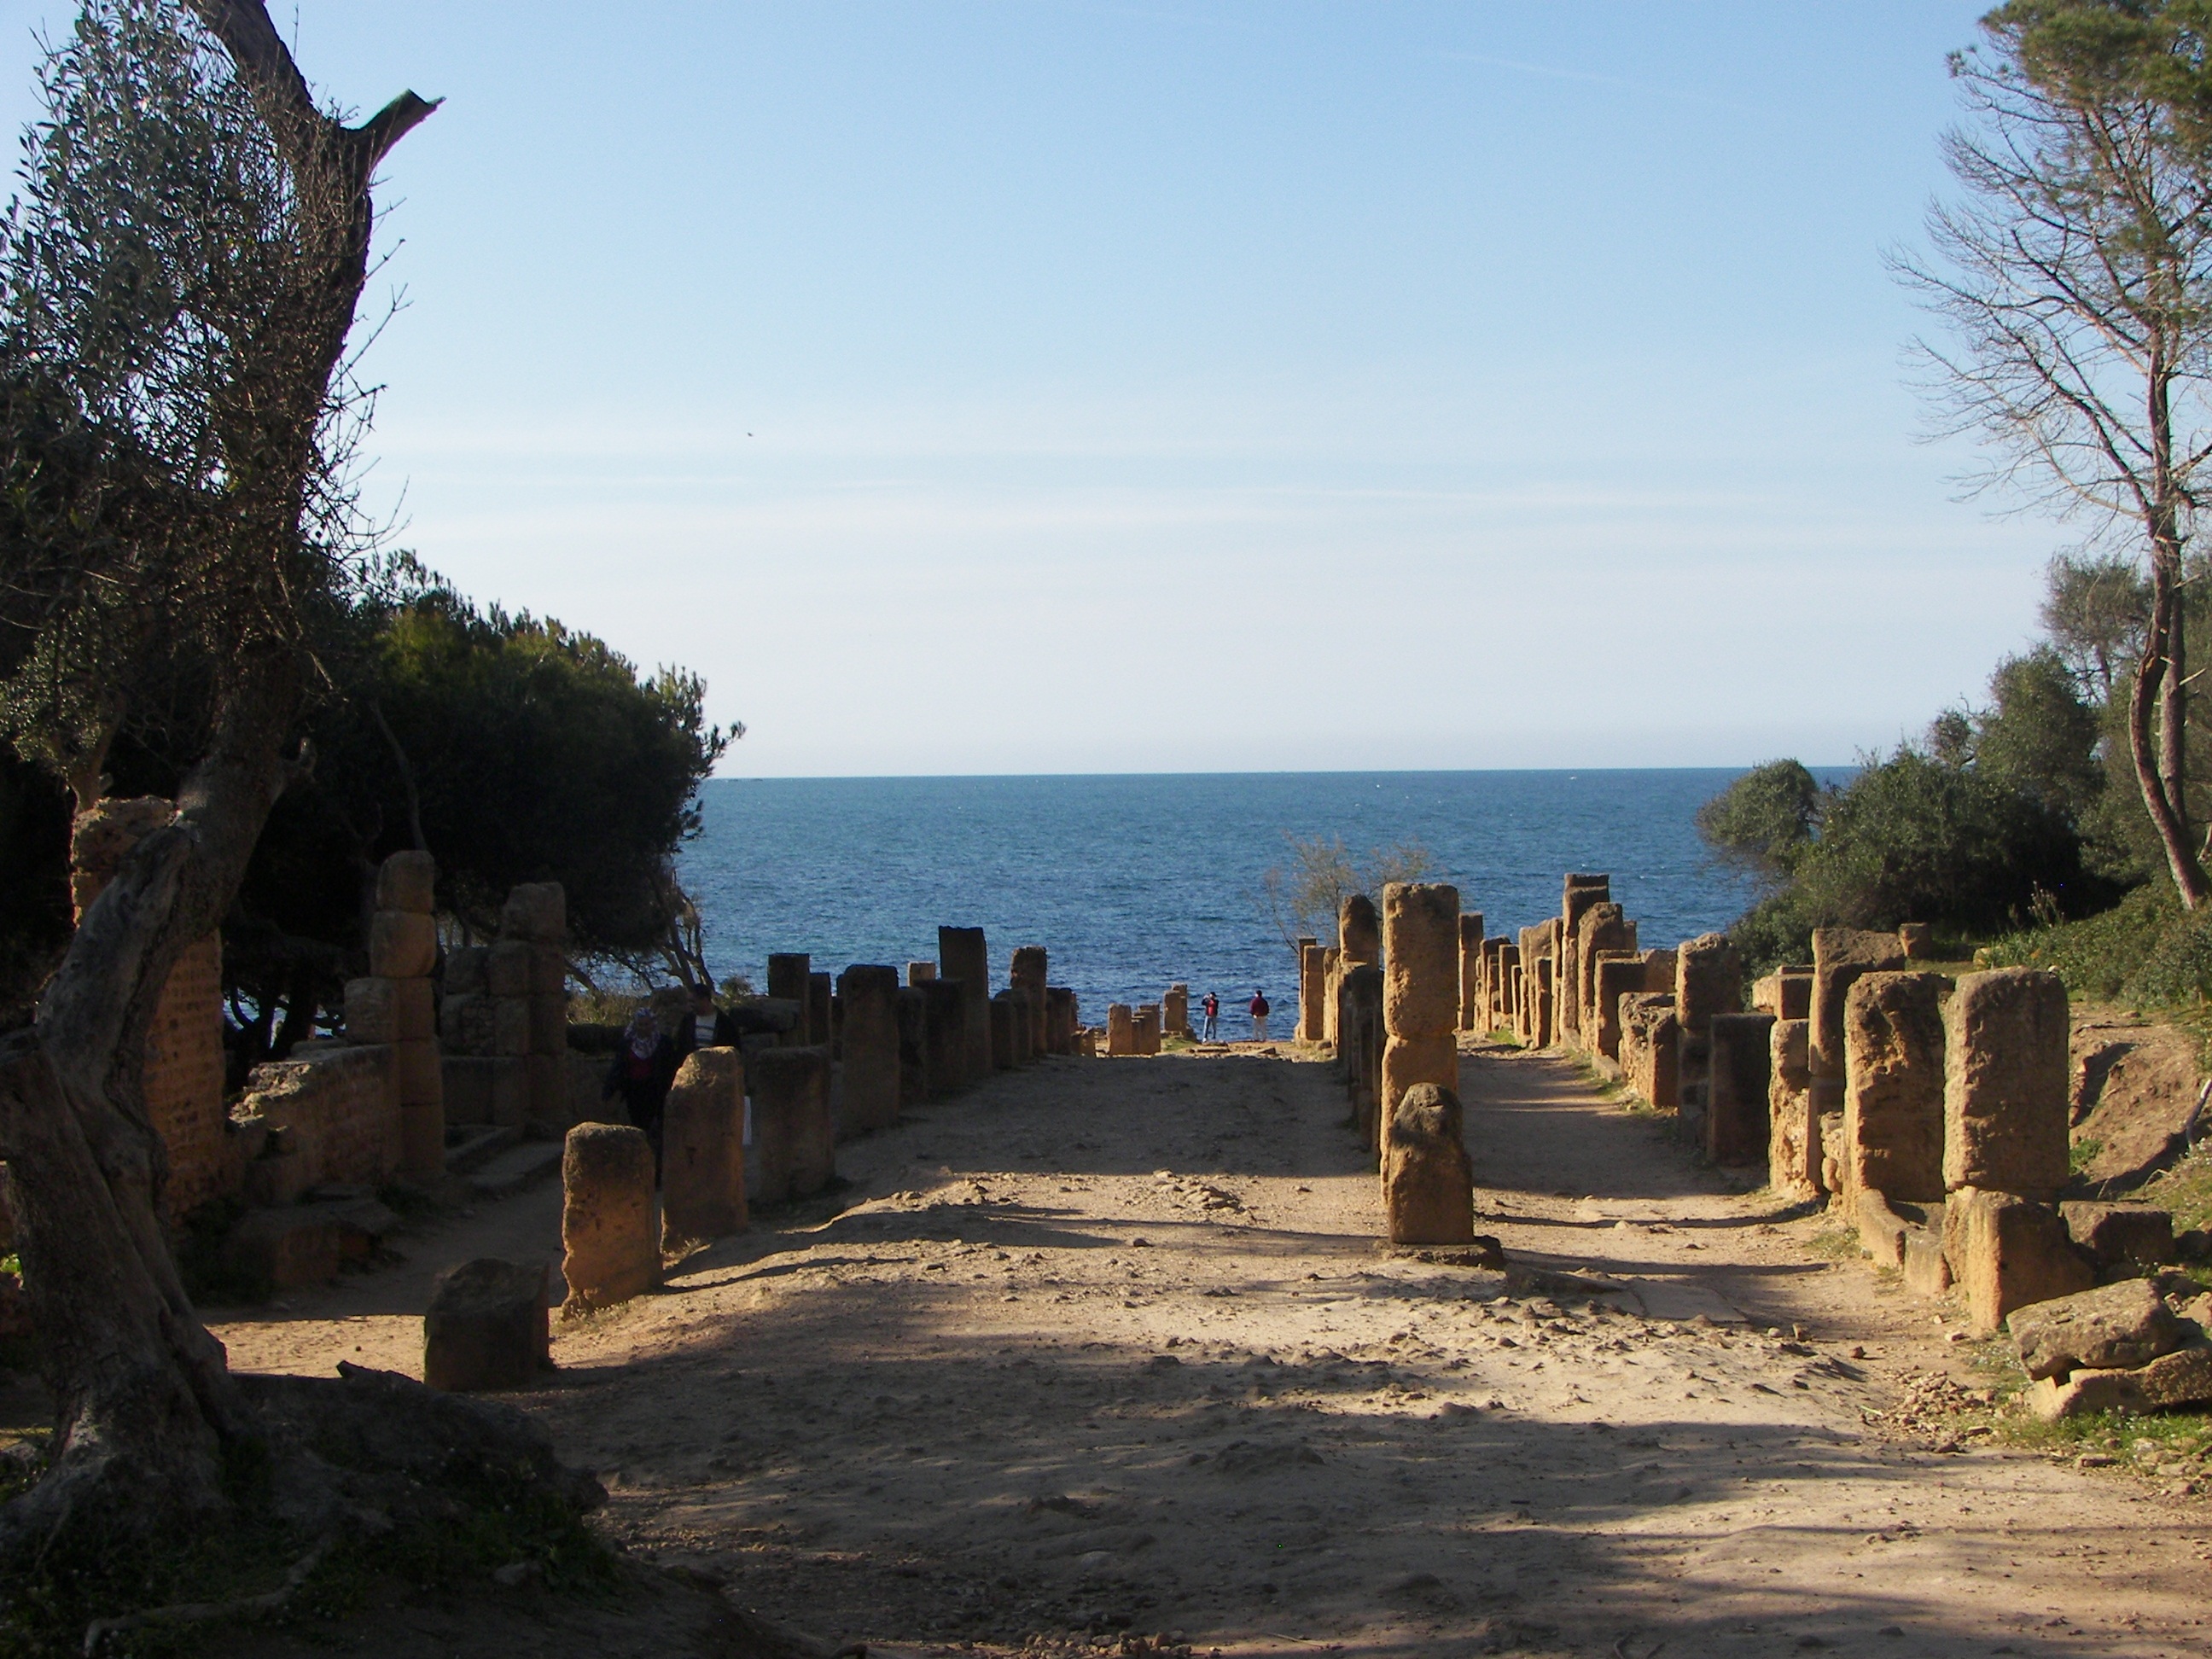
sea, coast, rock, stone, vacation, village, africa, ancient, ruin, tourism, temple, ruins, roman, estate, algeria, archaeological, archeological, ancient history, tipasa, tipaza